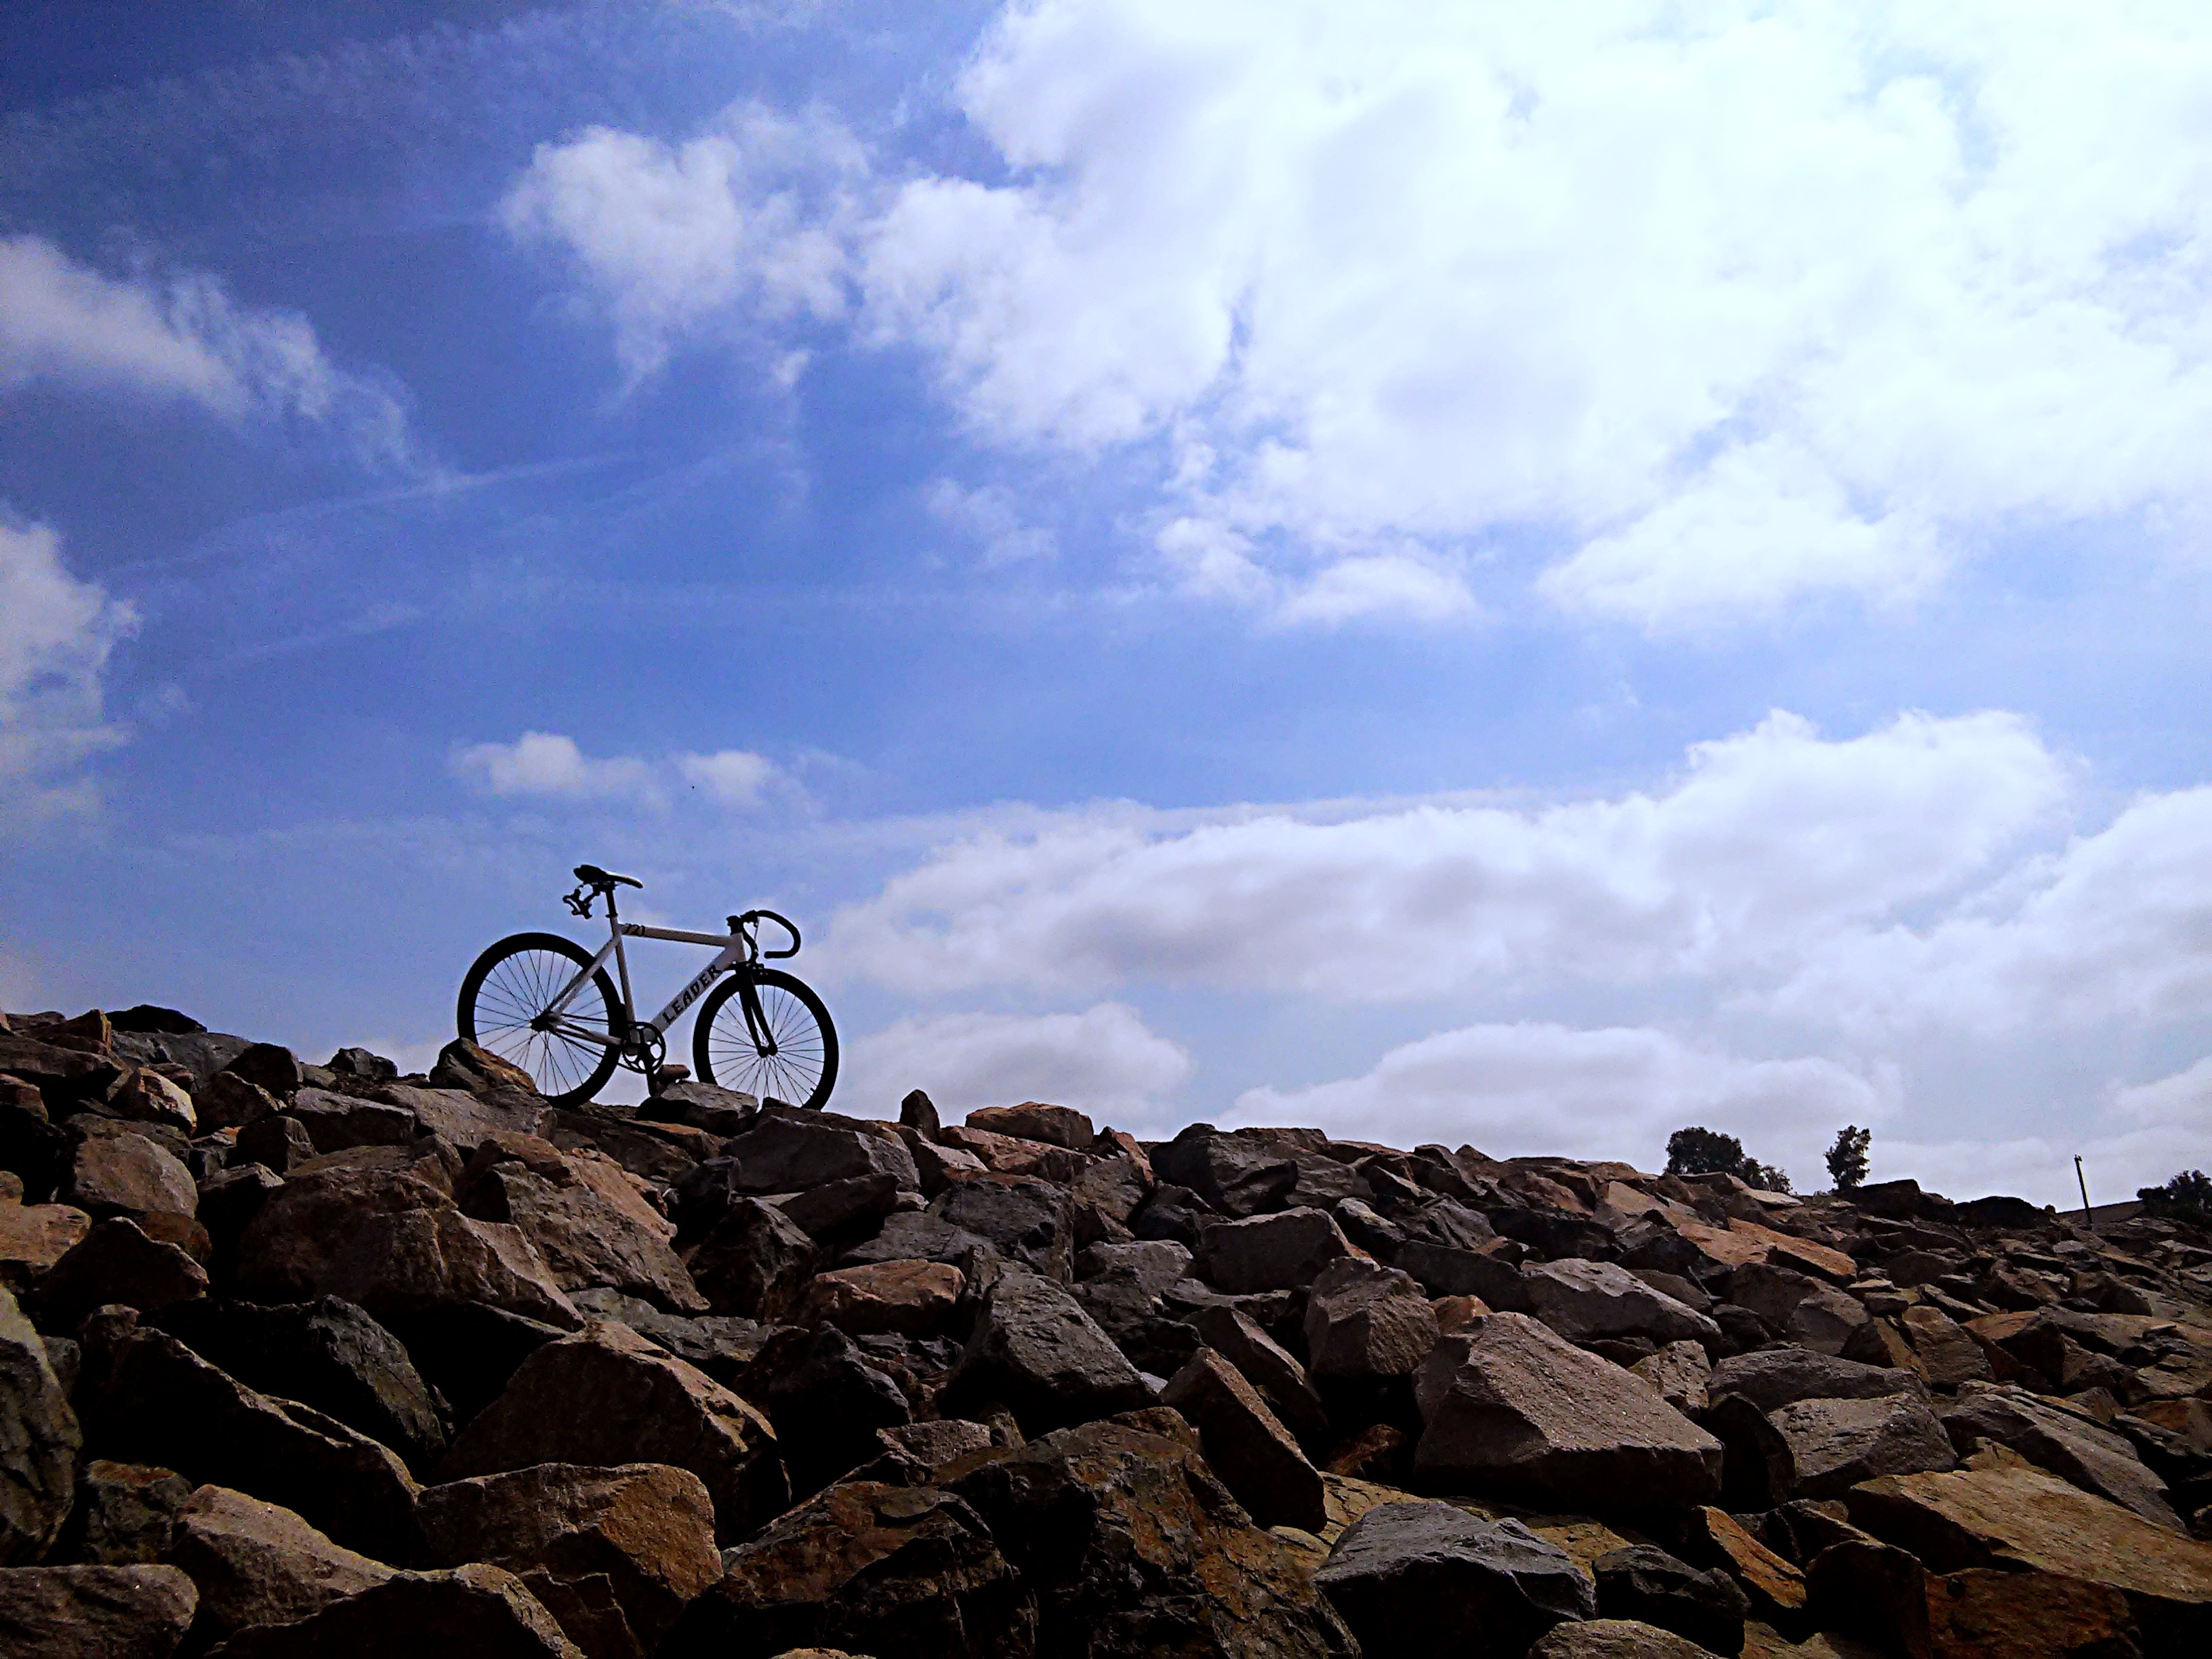
man, landscape, sea, coast, nature, outdoor, rock, horizon, silhouette, person, mountain, cloud, people, sky, girl, road, sport, wheel, hill, adventure, bicycle, bike, city, summer, travel, male, recreation, female, transportation, transport, young, vehicle, symbol, journey, drive, soil, ride, blue, freedom, exercise, speed, lifestyle, leisure, healthy, cycle, life, activity, mountain bike, riding, cycling, race, stones, haven, fun, happy, helmet, biking, way, style, icon, active, adult, mountain biking, meteorological phenomenon, mountainous landforms